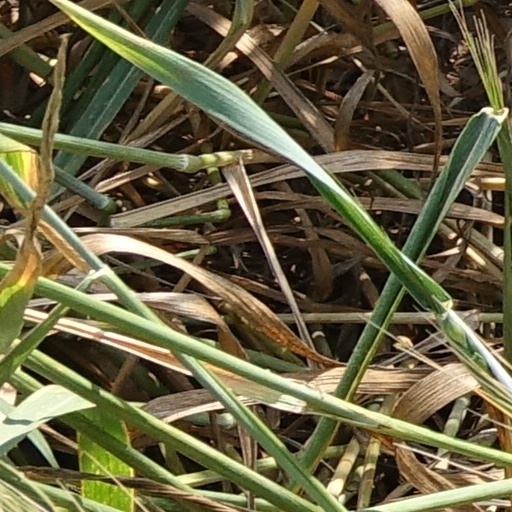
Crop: wheat